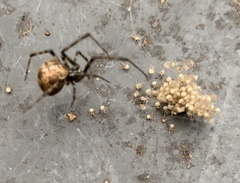
Species: Parasteatoda_tepidariorum